Maundy (foot washing)

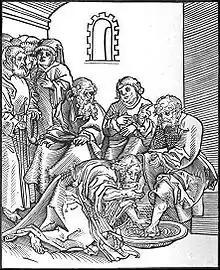
"Christus", by the Lutheran Lucas Cranach the Elder. This woodcut of is from "Passionary of the Christ and Antichrist".

Foot washing rites are practiced by the Lutheran and Anglican churches and is most often carried out during the liturgy of the Eucharist of Lord's supper on Maundy Thursday. The priest washes the feet of women and men in the congregation, as Christ did before the Last Supper, before the Eucharist, Stripping of the Altar and removal of the blessed sacrament to a place of repose.